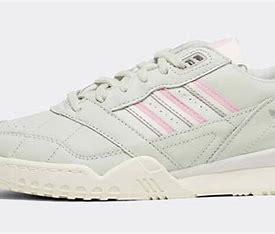
Brand: Adidas
Model: A R